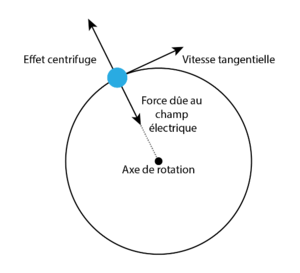
La spectrométrie de masse à trappe orbitale consiste en l'utilisation d'un Orbitrap qui permet le piégeage des ions par un champ électrostatique. Ces ions possèdent une fréquence d'oscillation axiale variable en fonction de leur ratio masse sur charge, ce qui permet de les séparer. L'Orbitrap est composée d'une électrode centrale ainsi qu'une électrode externe en forme de cylindre. L'électrode centrale coaxiale à l'axe interne piège les ions dans un mouvement orbitale. Un spectre de masse peut être généré à partir du détecteur qui convertit l'image du courant induit des ions piégés en spectre de fréquence en utilisant la transformée de Fourier.